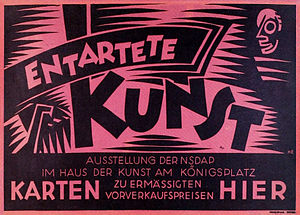
Entartete Kunst / Eksempler på tyske kunstnere, hvis kunst blev anset for "entartet"
Plakat for udstilling af Entartet Kunst
Entartete Kunst var den tyske betegnelse, nationalsocialisterne brugte om kunst, de ikke brød sig om. Ekspressionistiske og avant-gardistiske kunstnere, især hvis de var jøder, var forhadte. Nazisternes kunst skulle afspejle den tyske folkesjæl, og specielt var det ønskværdigt, at billeder kunne afspejle et særligt tilhørsforhold mellem den enkelte tysker og hans hjemstavn.